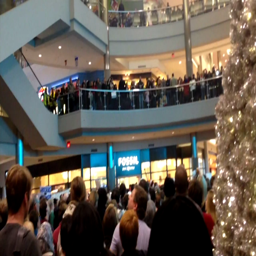
protesters vowed on monday to demonstrate on the busy shopping day before christmas eve , regardless of whether a judge grants the mall 's request to bar them from doing so .